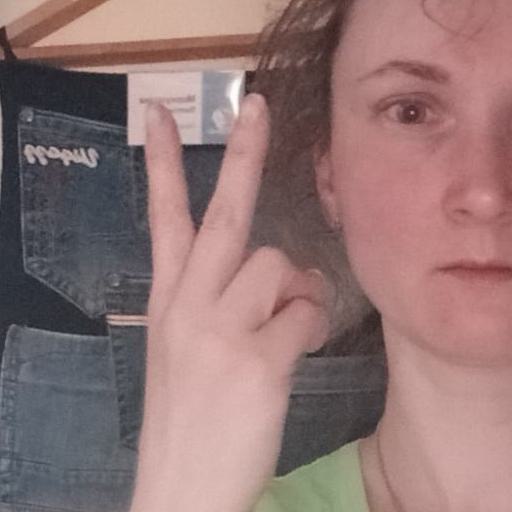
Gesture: peace_inverted